Marie de' Medici cycle

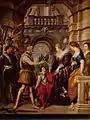
"The Consignment of the Regency"

This painting allegorically depicts the first meeting of Marie and Henry, which took place after their nuptials by proxy. The upper half of the painting shows Marie and Henry as the mythological Roman gods Juno and Jupiter. The representations are accompanied by their traditional attributes. Marie is shown as Juno (Greek Hera) identified by the peacocks and chariot. Henry is shown as Jupiter (Greek Zeus) identified by the fiery thunderbolts in his hand and the eagle. The joining of the couple's right hands is a traditional symbol of the marriage union. They are dressed in the classical style, which is naturally appropriate to the scene. Above the two stands Hymenaios who unites them. A rainbow extends from the left corner, a symbol of concord and peace. The lower half of the painting is dominated by imagery of Lyons. Reading from left to right, we see the cityscape with its single hill. The lions pull the chariot (which is a pun on the name of the city), and in the chariot we see the allegorical figure of the city herself with a crown of her battlements: Lyons. Rubens needed to be very careful in the representation of the couple's first meeting because allegedly Henry was very much involved with a mistress at the time of the marriage. In fact, due to the king's other engagements their introduction was delayed, and it was not until midnight nearly a week after Marie arrived that Henry finally joined his bride. By presenting him as Jupiter Rubens implies the promiscuity of the man and the deity. Simultaneously by placing King and Queen together he effectively illustrates the elevated status of the couple.